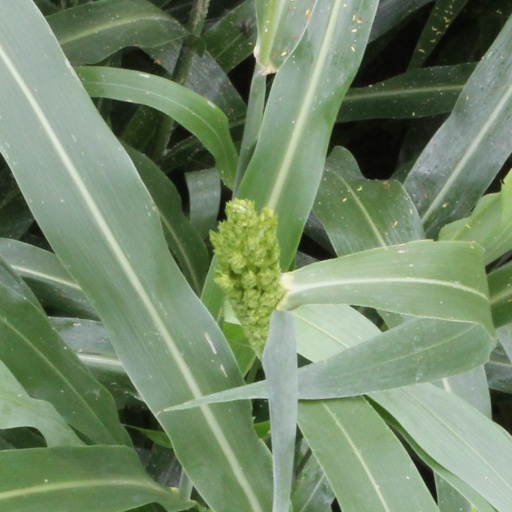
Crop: sorghum